Sailing ship

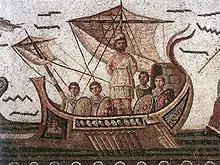
Roman ship with sails, oars, and a steering oar

Sailing ships in the Mediterranean region date back to at least 3000 BC, when Egyptians used a bipod mast to support a single square sail on a vessel that mainly relied on multiple paddlers. Later the mast became a single pole, and paddles were supplanted with oars. Such vessels plied both the Nile and the Mediterranean coast. The Minoan civilization of Crete may have been the world's first thalassocracy brought to prominence by sailing vessels dating to before 1800 BC (Middle Minoan IIB). Between 1000 BC and 400 AD, the Phoenicians, Greeks and Romans developed ships that were powered by square sails, sometimes with oars to supplement their capabilities. Such vessels used a steering oar as a rudder to control direction.